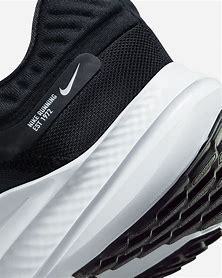
Brand: Nike
Model: Quest 5